Progestogen ester

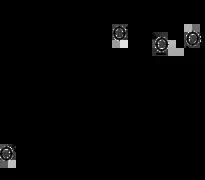
Medroxyprogesterone acetate (Provera), the most popular and widely used progestogen ester.

Medroxyprogesterone acetate (Provera) entered clinical use and became widely marketed, largely superseding the 17α-hydroxyprogesterone esters. A variety of analogues of medroxyprogesterone acetate, such as chlormadinone acetate, cyproterone acetate, and megestrol acetate, were subsequently developed and introduced as well. Progestogen esters of other groups of progestins have also been introduced, including the 19-norprogesterone derivatives gestonorone caproate, segesterone acetate (nestorone), nomegestrol acetate, and norgestomet (11β-methyl-17α-acetoxy-19-norprogesterone) and the 19-nortestosterone derivatives etynodiol diacetate, norethisterone acetate, norethisterone enanthate, and quingestanol acetate.